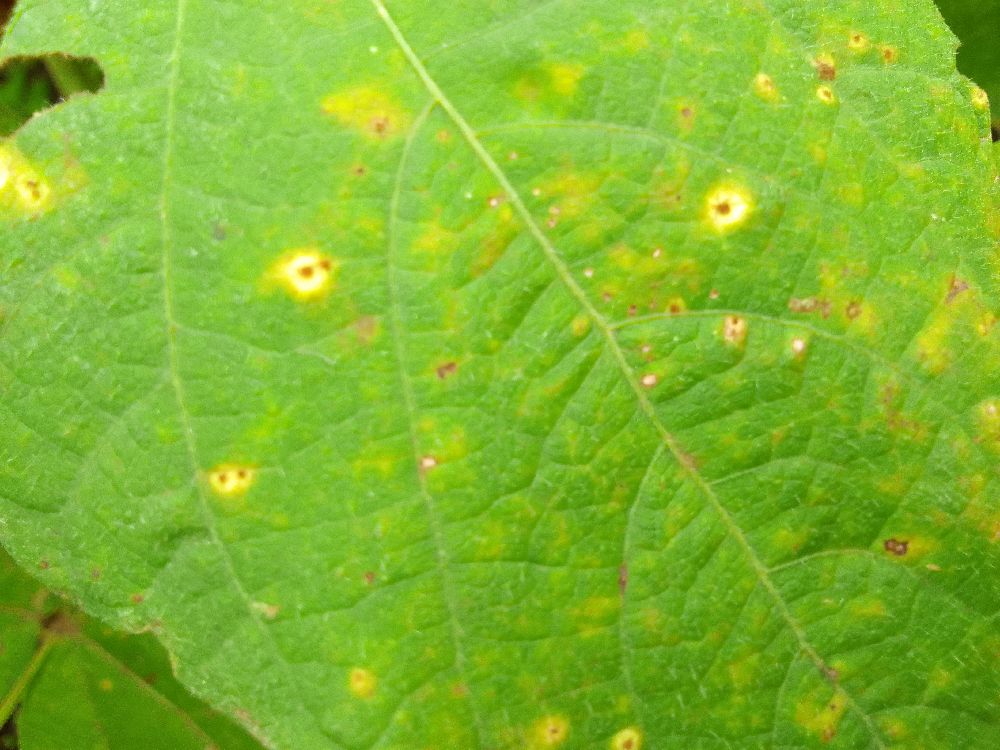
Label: rust